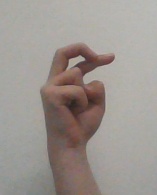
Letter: zay